ZX Spectrum Vega

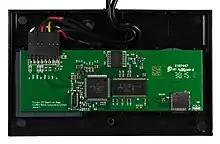
Motherboard of the console

The Vega mimics the look of the original 48k Spectrum computer. However, the keyboard that consisted of 40 rubber keys has been replaced in favour of a simplified layout comprising only 13 buttons. On the left is a segmented directional pad made of hard red plastic for movement. On the right are four grey rectangular rubber keys that are the same size and shape as the original keys, alongside four smaller square rubber buttons on the bottom. In the centre lies the reset button. The iconic rainbow strip that appeared on the bottom right corner of the original has been reduced to a small decal on the corner.